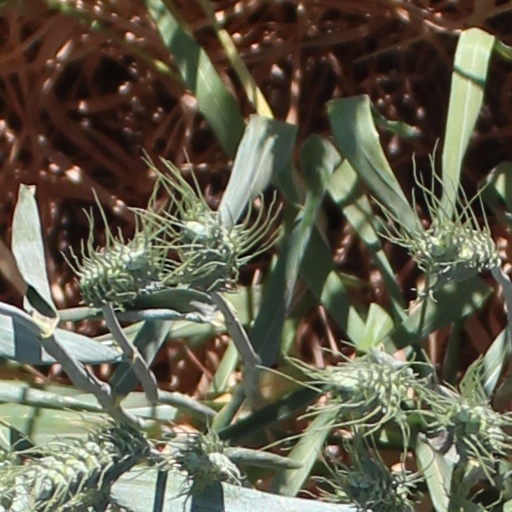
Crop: wheat